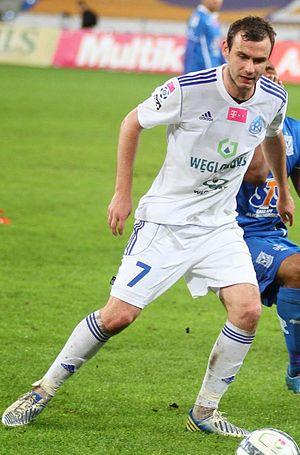
Filip Starzyński est un footballeur international polonais né le 27 mai 1991 à Szczecin en Pologne. Il évolue actuellement au Zagłębie Lubin comme milieu de terrain.